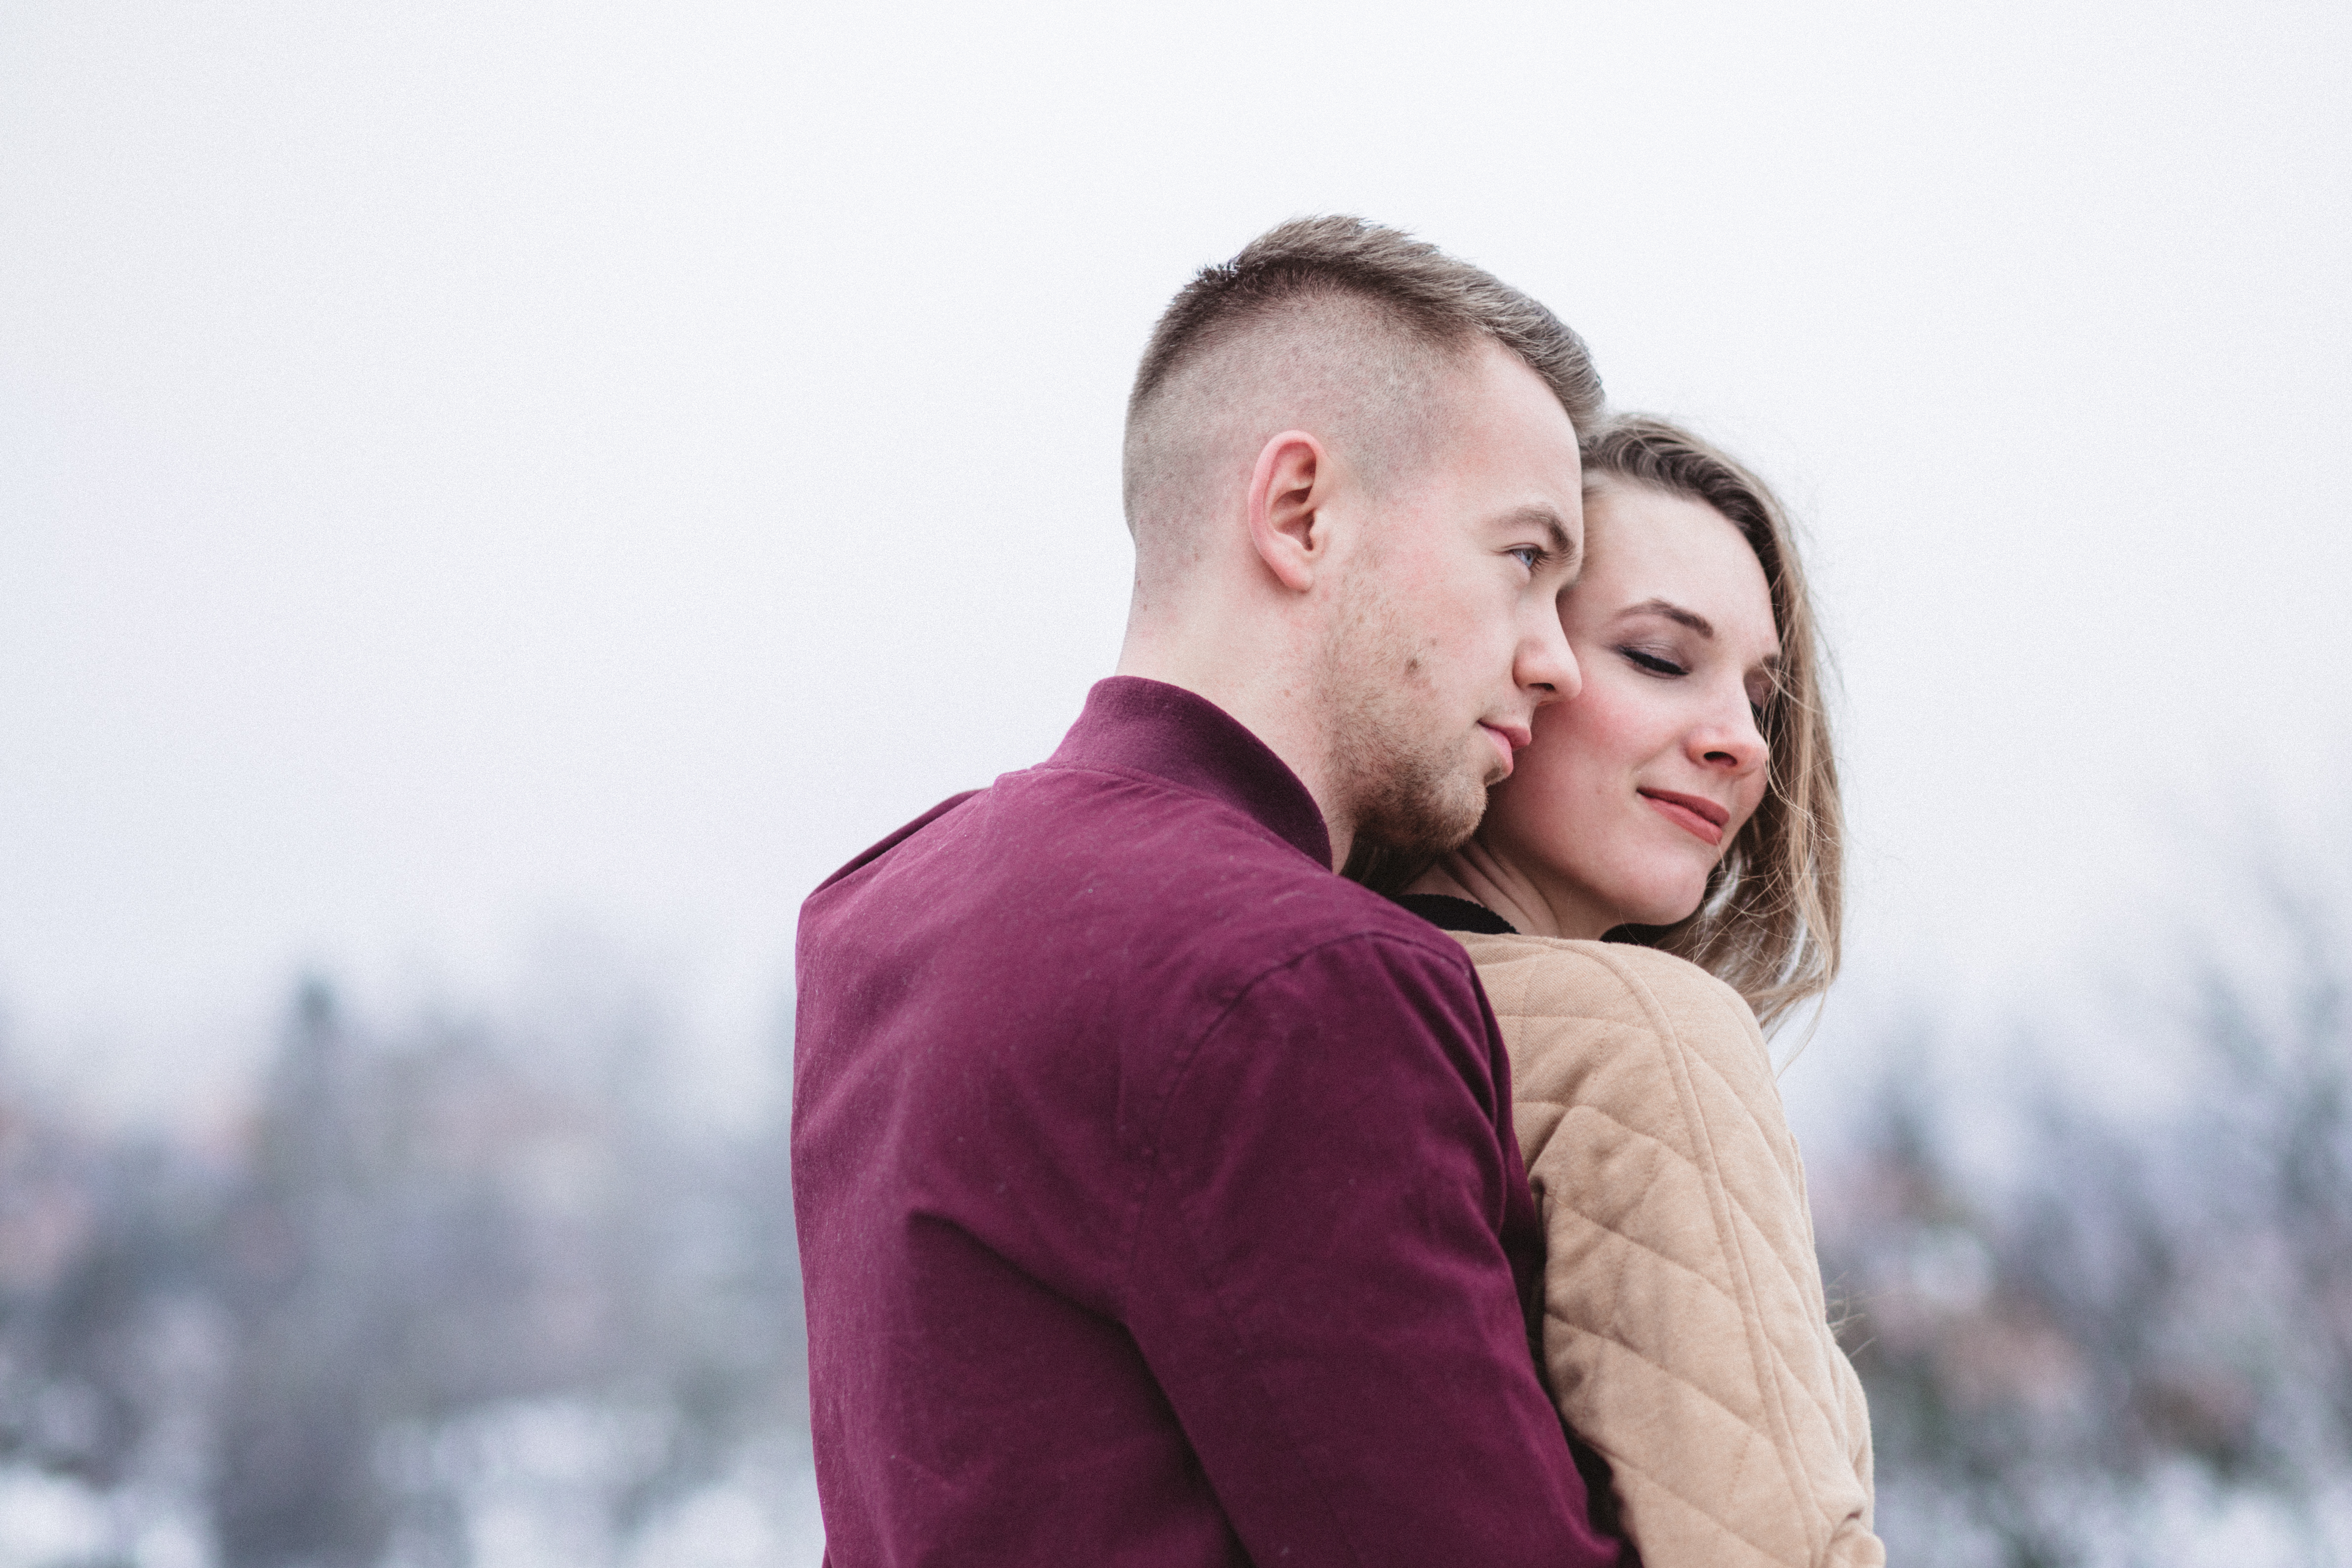
man, people, photography, male, couple, romance, groom, hug, cuddle, caucasian, embrace, ceremony, photograph, interaction, portrait photography